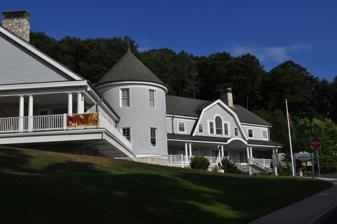
Building: Cold Spring Harbor Library
Country: United States of America
Year built: 1913
United States historic place Cold Spring Harbor Library U.S. National Register of Historic Places Cold Spring Harbor Library (2013) Show map of New York Show map of the United States Location 95 Harbor Road., Cold Spring Harbor, New York Coordinates 40°52′20″N 73°27′40″W / 40.87222°N 73.46111°W / 40.87222; -73.46111 Area 0.8 acres (0.32 ha) Built 1913 Architect Peabody, Julian; Holmes, Edward Architectural style Classical Revival MPS Huntington Town MRA NRHP reference No. 85002509 Added to NRHP September 26, 1985 The Cold Spring Harbor Library & Environmental Center is located at Cold Spring Harbor in Suffolk County, New York .  It was founded as the Cold Spring Harbor Village Improvement Society in 1899. However, the library, consisting of a small collection of books, was first organized in 1886 and was housed at the Cutting House, 241 Harbor Road, Cold Spring Harbor. This building was located across the street from the local gristmill and the first librarian was the miller's wife, Mrs. Peter Waters. This building is now owned by the Cold Spring Harbor Laboratory . History In the 1890s, the library was run by the operator of the local telegraph office, Annie Wright. It is not clear exactly where the library was located during this time period, but it is thought to have been housed at the Jones & Hewlett store, next to the mill. This building, 222 Harbor Road, is now also owned by the Cold Spring Harbor Laboratory. In the late 1890s, the library was moved to Thespian Hall, a local venue for theatrical performances, lectures, and political meetings, located at the northeast corner of Harbor Road and Terrace Place. In 1896, this building became the Phoenix Fire Engine Company. In 1896, the library moved to a more populated area near the intersection of Main Street and Shore Road. This was a small building which also served as the post office and telegraph office. It is now home to the Cold Spring Harbor Barbershop.  Several years later, the library's collection of books were moved to what is now 117 Main Street. In 1899, the Cold Spring Harbor Village Improvement Society was formed and in May 1899, adopted the Library as one of its activities. By this point in time, the library needed a larger and permanent building. Community donations made possible the construction of a building in 1913 which overlooked the harbor from the corner of Shore Road and Main Street in Cold Spring Harbor.  It is a handsome, one story five bay brick building with a hipped roof in the Classical Revival style.  It featured a decorative octagonal cupola atop the roof and the entrance had a pedimented portico supported by Doric order columns. The library outgrew this space after about 60 years. The trustees of the library sold the building to the Society for the Preservation of Long Island Antiquities (Now known as Preservation Long Island) after which they rented a 7,000-square-foot (650 m 2 ) space from the Cold Spring Harbor School District in the East Side School building on Goose Hill Road.  In 1999, the school district decided not to renew the lease. In 2000, the library entered into an agreement with the New York State Office of Parks, Recreation and Historic Preservation for a long-term lease of five-acres of the newly created Cold Spring Harbor State Park . On August 9, 2006, the library moved into its current home at 95 Harbor Road, Cold Spring Harbor. References Wikimedia Commons has media related to Cold Spring Harbor Library .